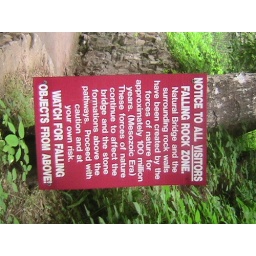
falling rocks natural bridge in VA